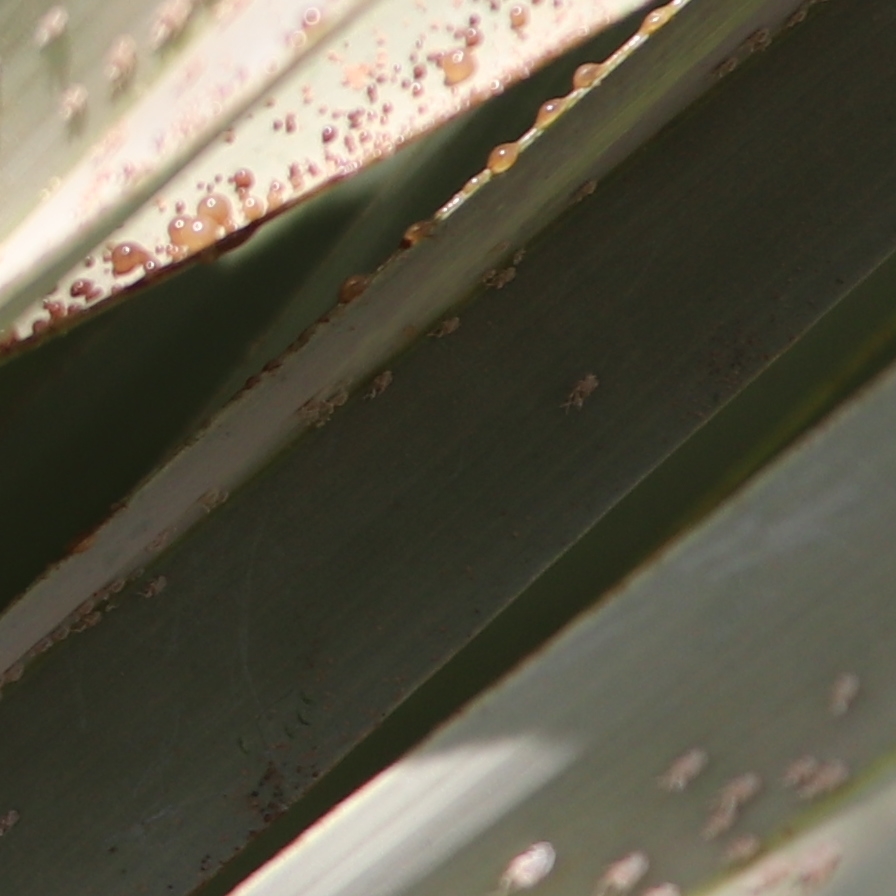
Label: Dubas